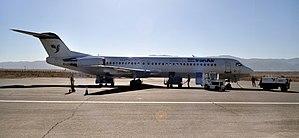
L'aéroport international de Birjand est un aéroport desservant la ville de Birjand, en Iran.